Birgit Kellner

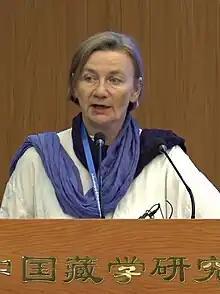
Birgit Kellner in 2023

Birgit Kellner is an Austrian Buddhologist and Tibetologist. She studied Buddhology and Tibetology at University of Vienna, where she received a master's degree in 1994 under the supervision of Ernst Steinkellner, and at the Hiroshima University, where she earned her doctorate in 1999 under the supervision of Katsura Shōryū.